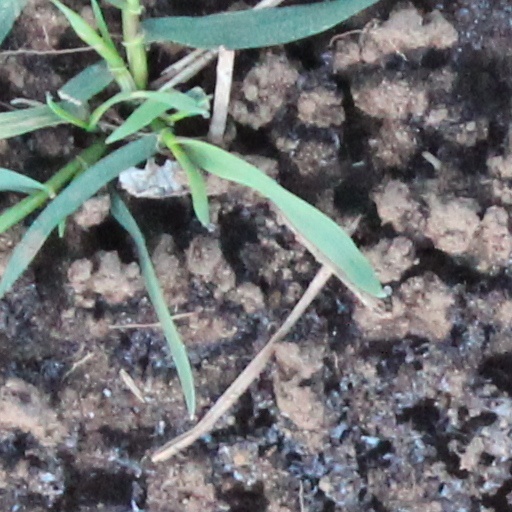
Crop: wheat